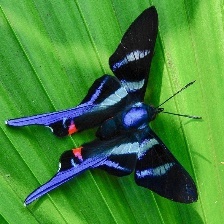
Species: METALMARK